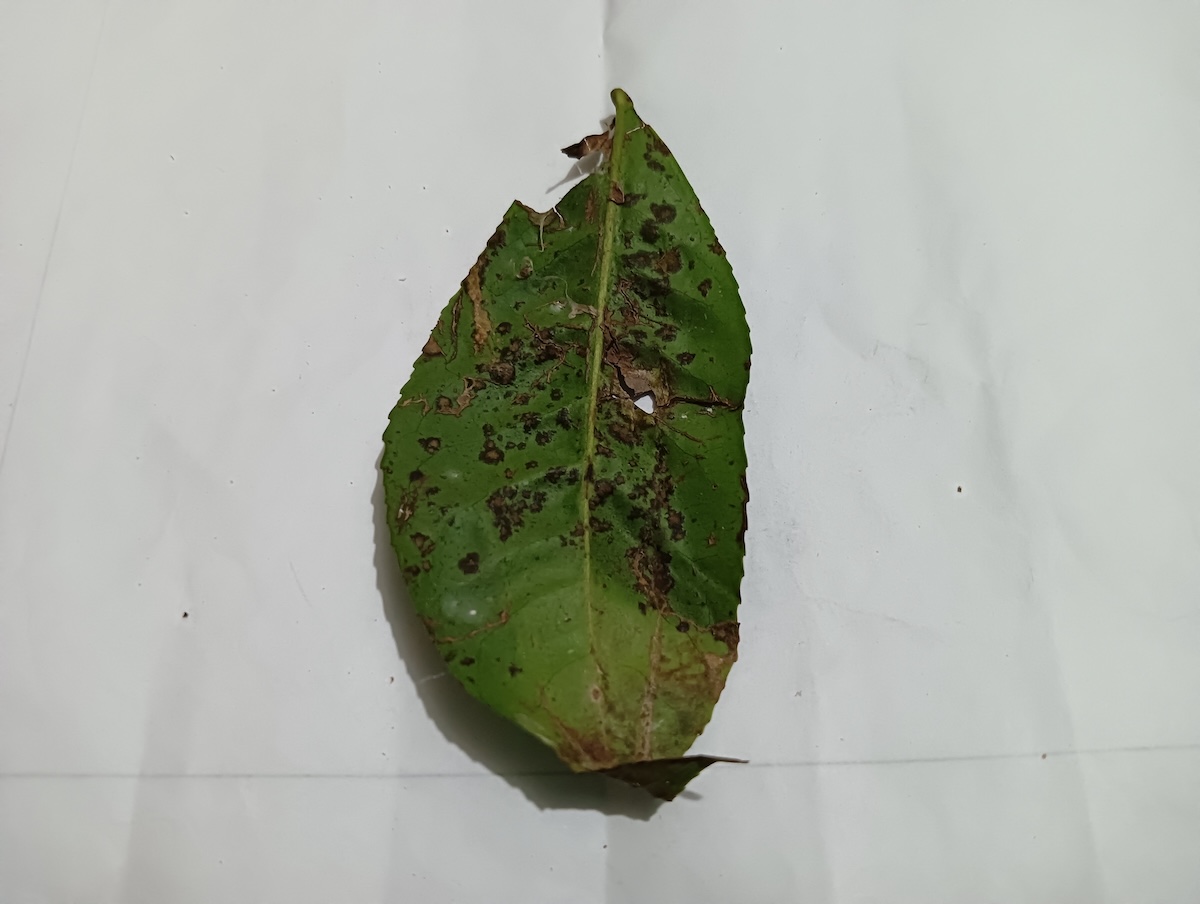
Label: Brown Blight